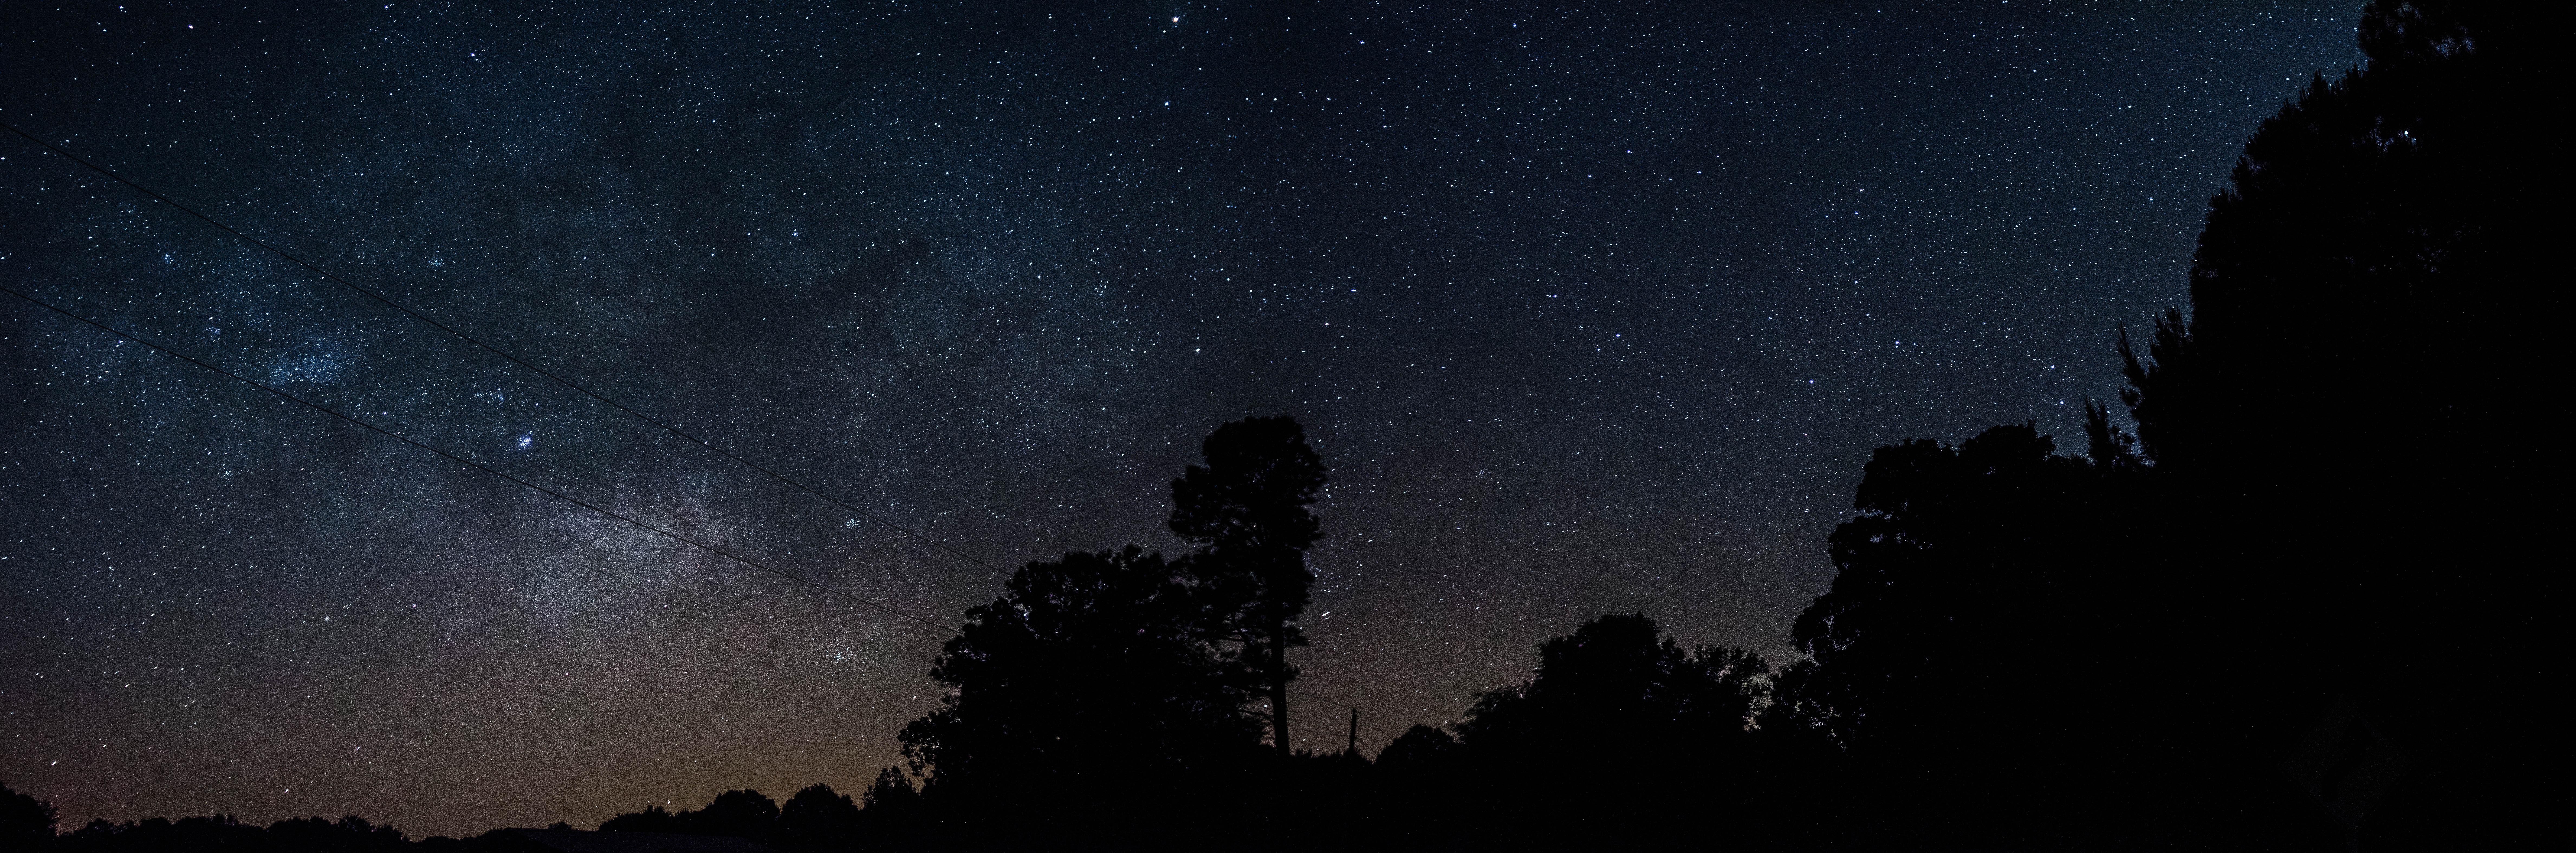
nature, forest, glowing, sky, wood, night, star, milky way, cosmos, atmosphere, dark, space, darkness, galaxy, moonlight, outer space, sparkle, trees, astronomy, stars, universe, way, milky, astrophotography, silhouettes, midnight, phenomenon, astronomical object